An Phú district

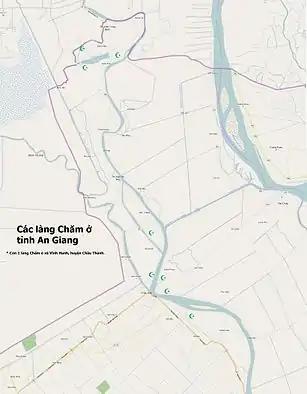
Chams villages in An Giang province (An Phú, Châu Phú, Châu Thành district, Tân Châu town).

Most of the people in An Phú District are ethnic Kinh (Vietnamese).